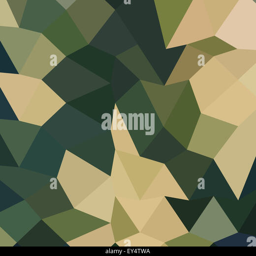
low polygon style illustration of a dark olive green abstract geometric background